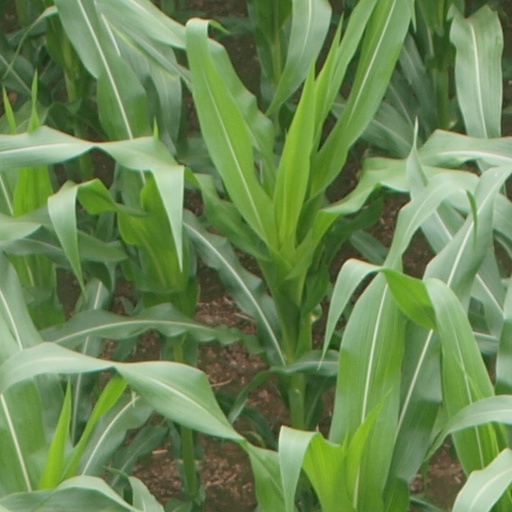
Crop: maize; corn